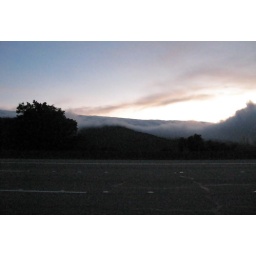
pacific ocean overflows, crashes over mountains into san andreas resevoir